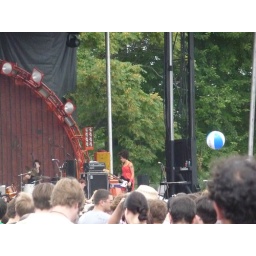
I like that this shot has the bonus of the beach ball floating in midair.